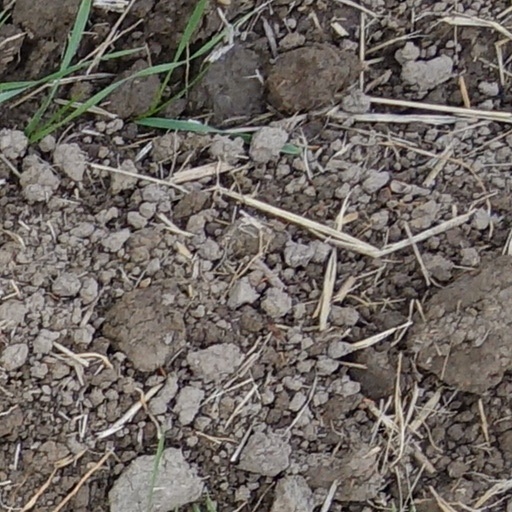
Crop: wheat